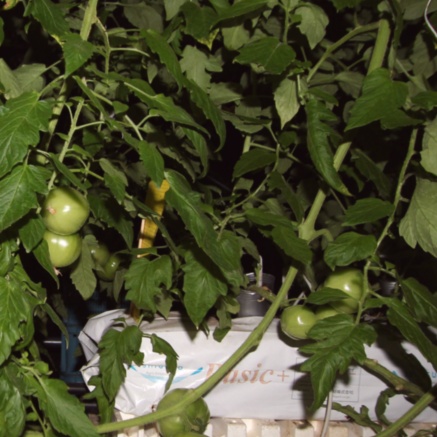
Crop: tomato